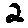
Label: 2